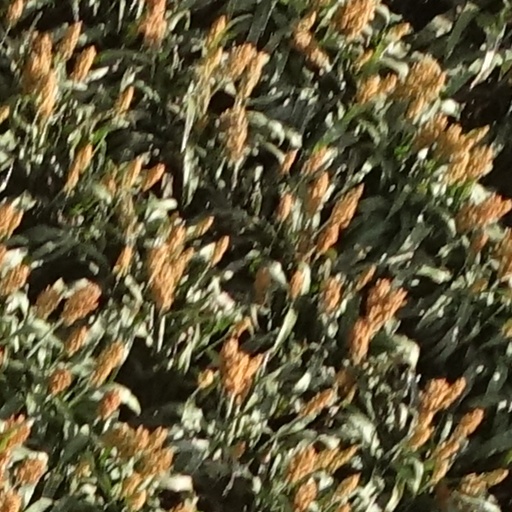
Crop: sorghum